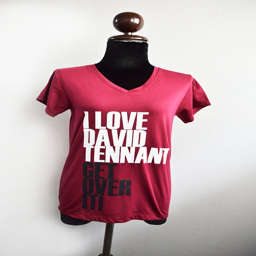
i love get over it t shirt short sleeve .